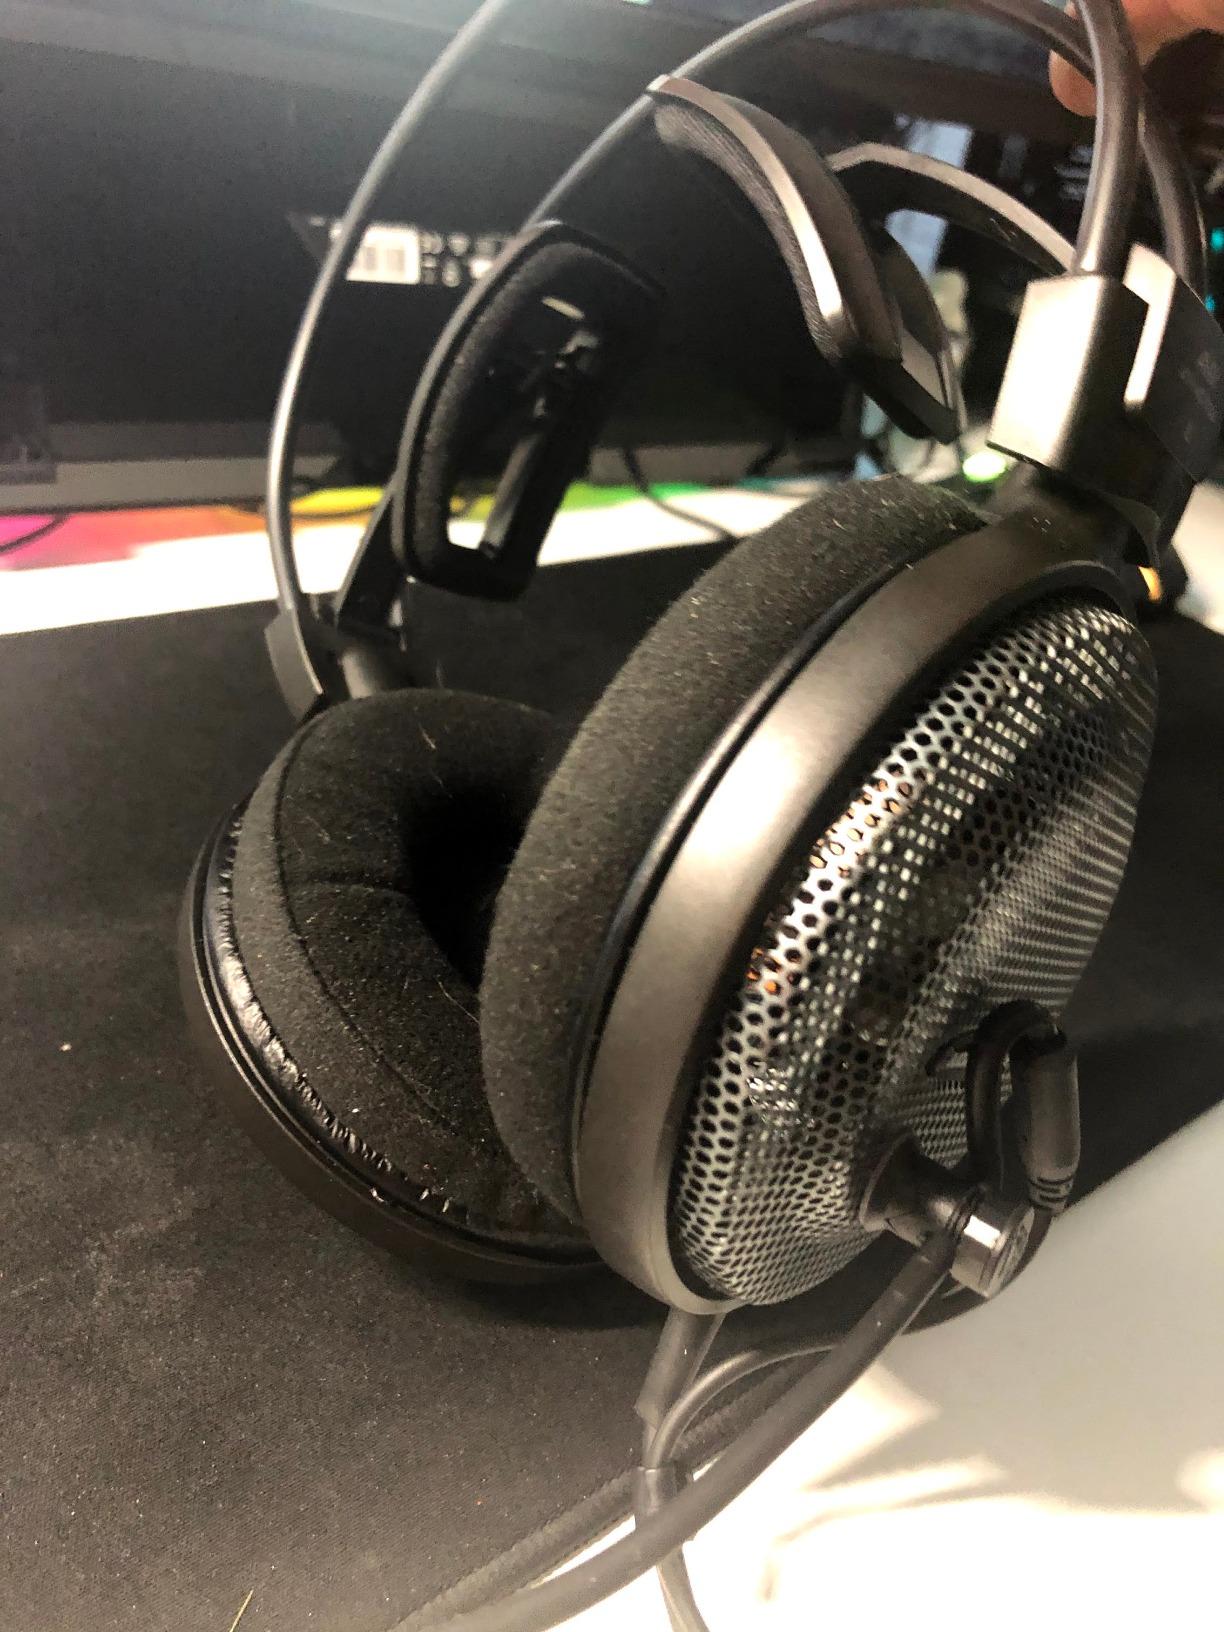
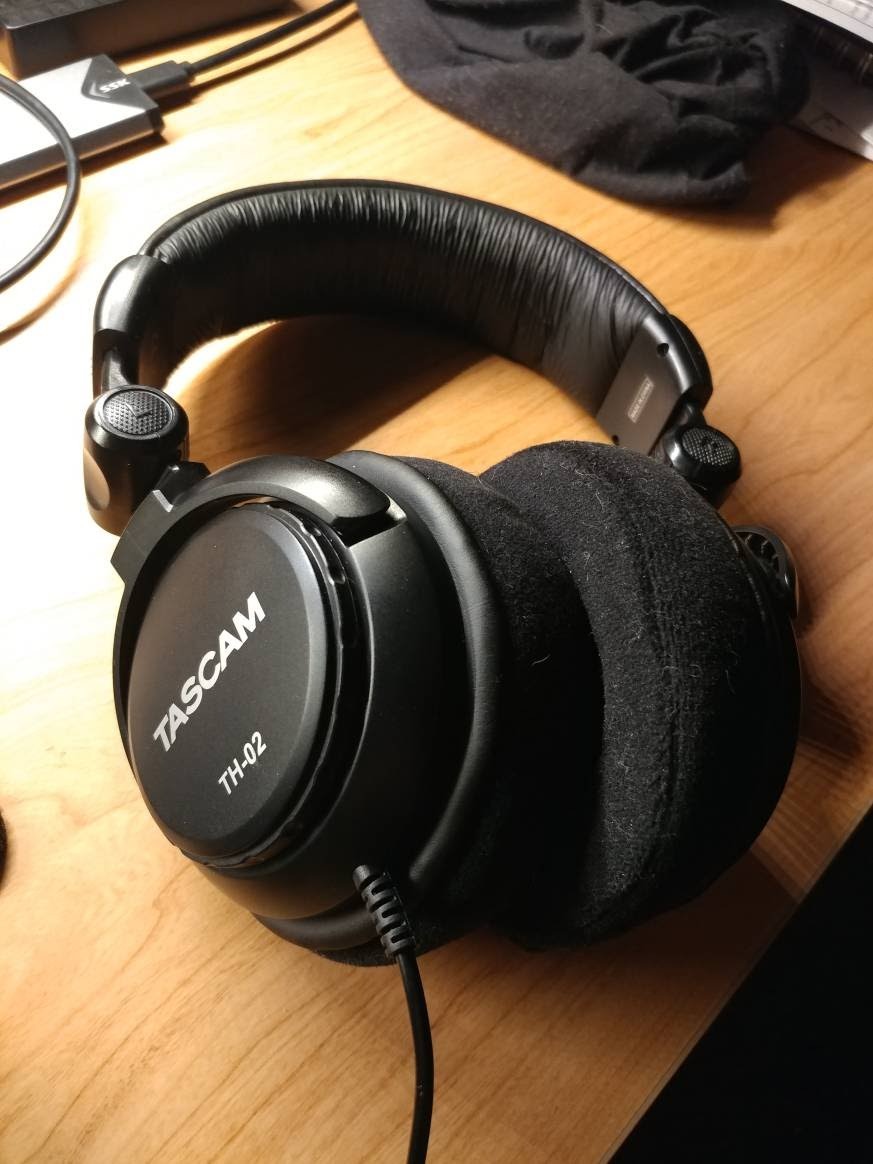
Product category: headphones
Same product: no